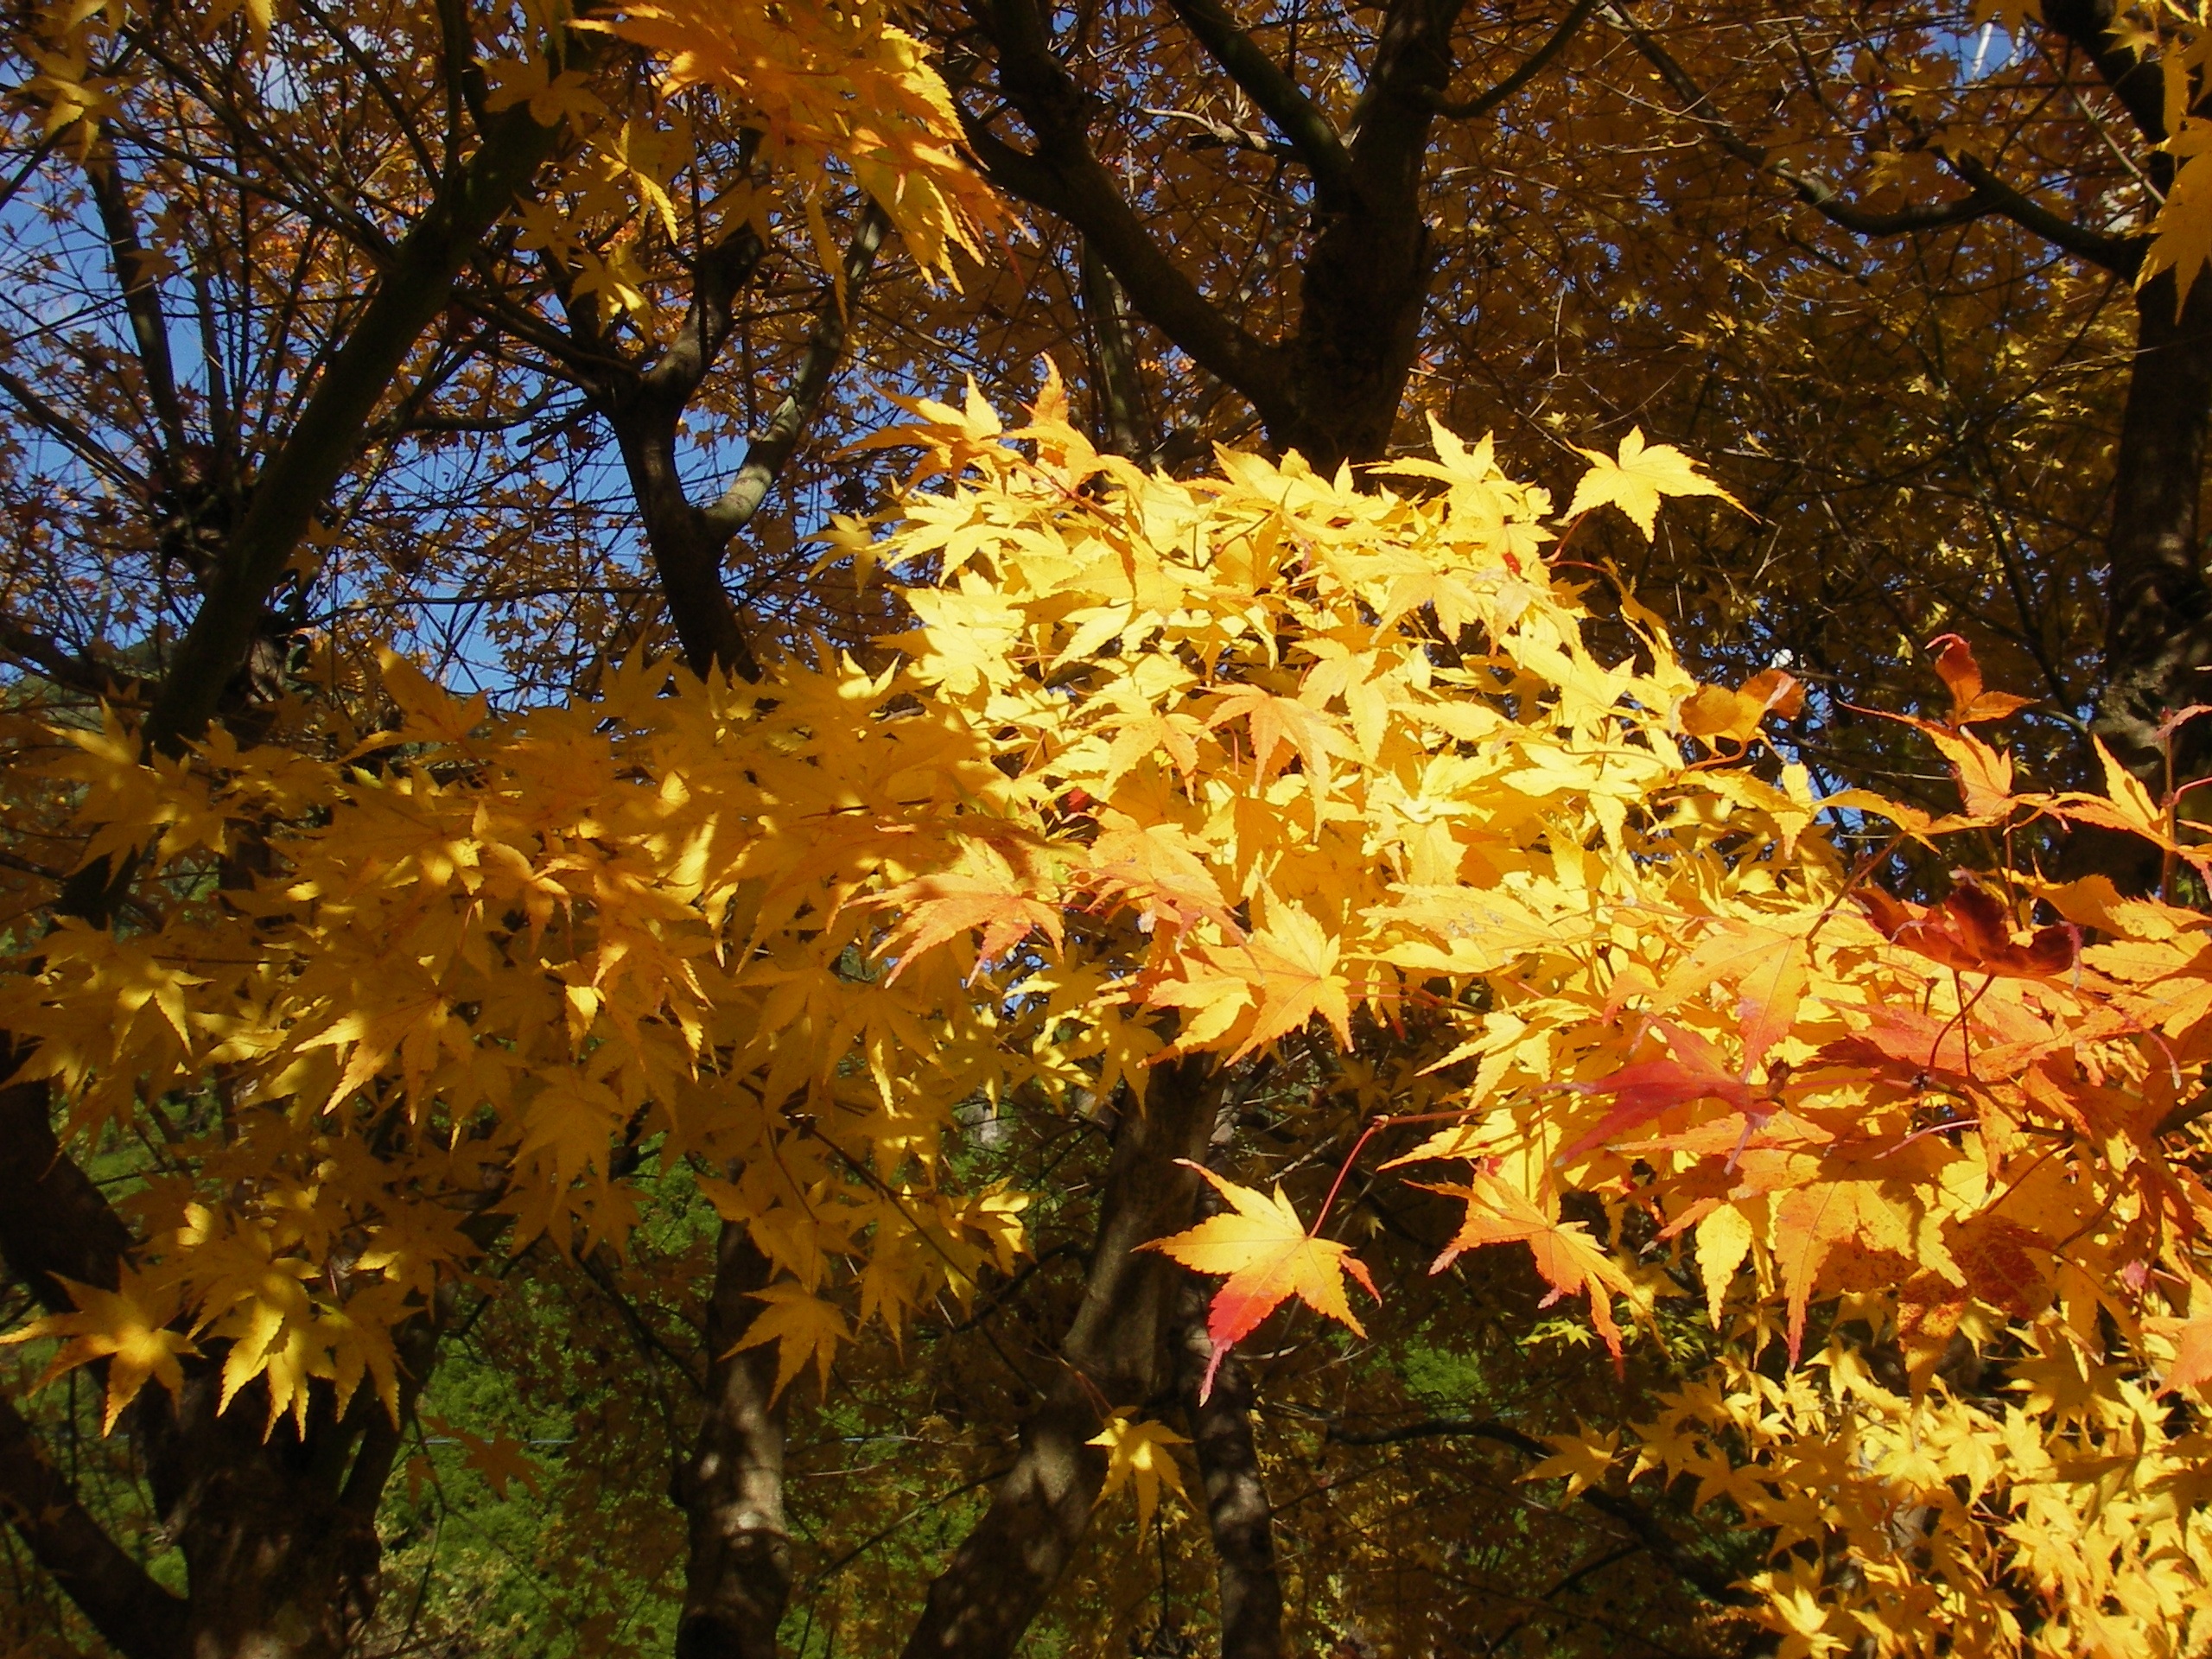
tree, forest, branch, plant, sunlight, leaf, autumn, yellow, season, maple tree, maple leaf, deciduous, maples, woodland, autumnal leaves, fall of japan, woody plant, land plant